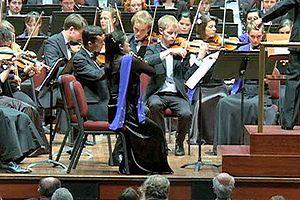
L'Orchestre des jeunes de l'Union européenne est un orchestre symphonique pour les jeunes musiciens de l'Union européenne de 14 à 24 ans